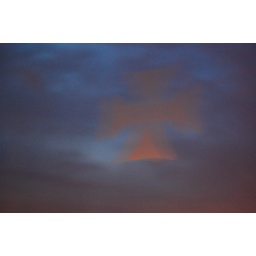
A cross in the sky